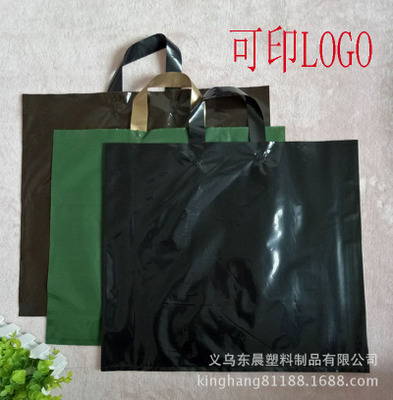
Label: plastic